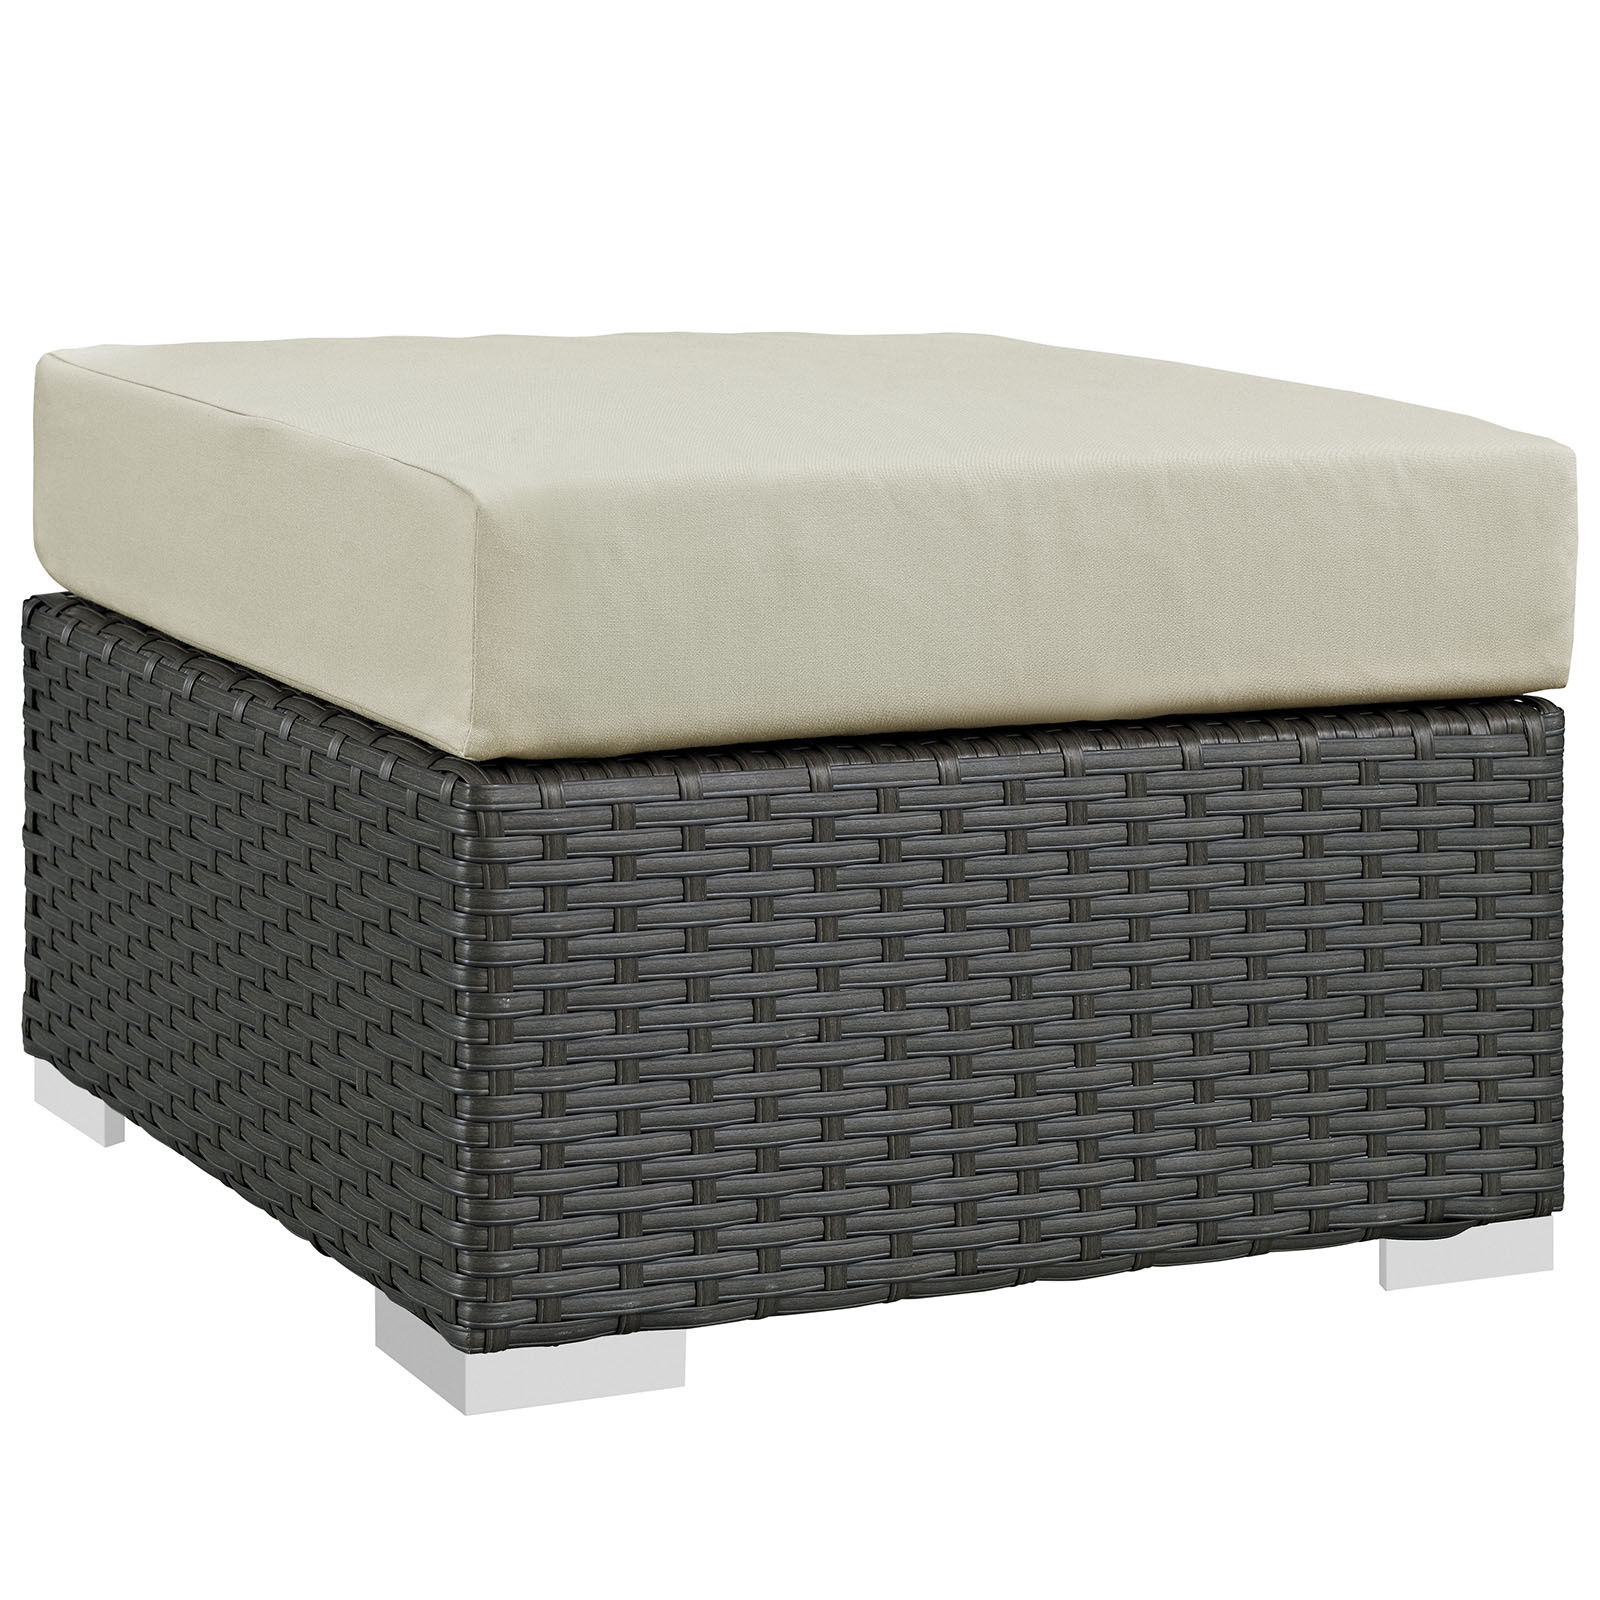
Sojourn Outdoor Patio Sunbrella® Ottoman
Outfit your patio with an imaginative Sojourn Outdoor Patio Furniture series. The Sojourn Outdoor Patio Ottoman offers a robust seating experience that easily rearranges according to usage. Outfitted with industry-leading Sunbrella® fabric cushions, synthetic rattan weave, UV protection, powder-coated aluminum frame, immensely enjoy your outdoor time with an outdoor wicker ottoman that enhances patio, backyard, or poolside areas. This installment of the series is an Outdoor Patio Ottoman. Set Includes: One - Sojourn Ottoman
Brand: Modway
Category: Furniture > Outdoor Furniture > Outdoor Ottomans